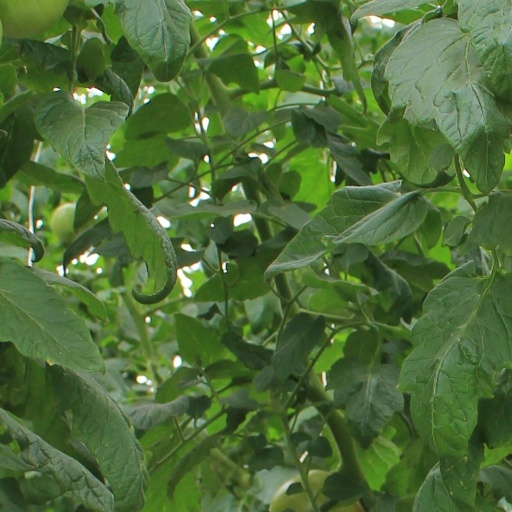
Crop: tomato